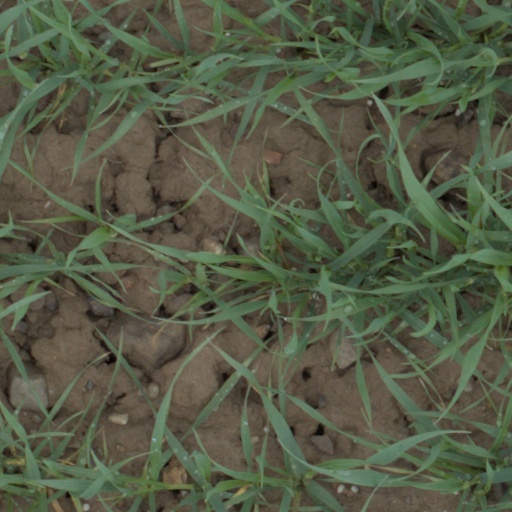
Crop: wheat